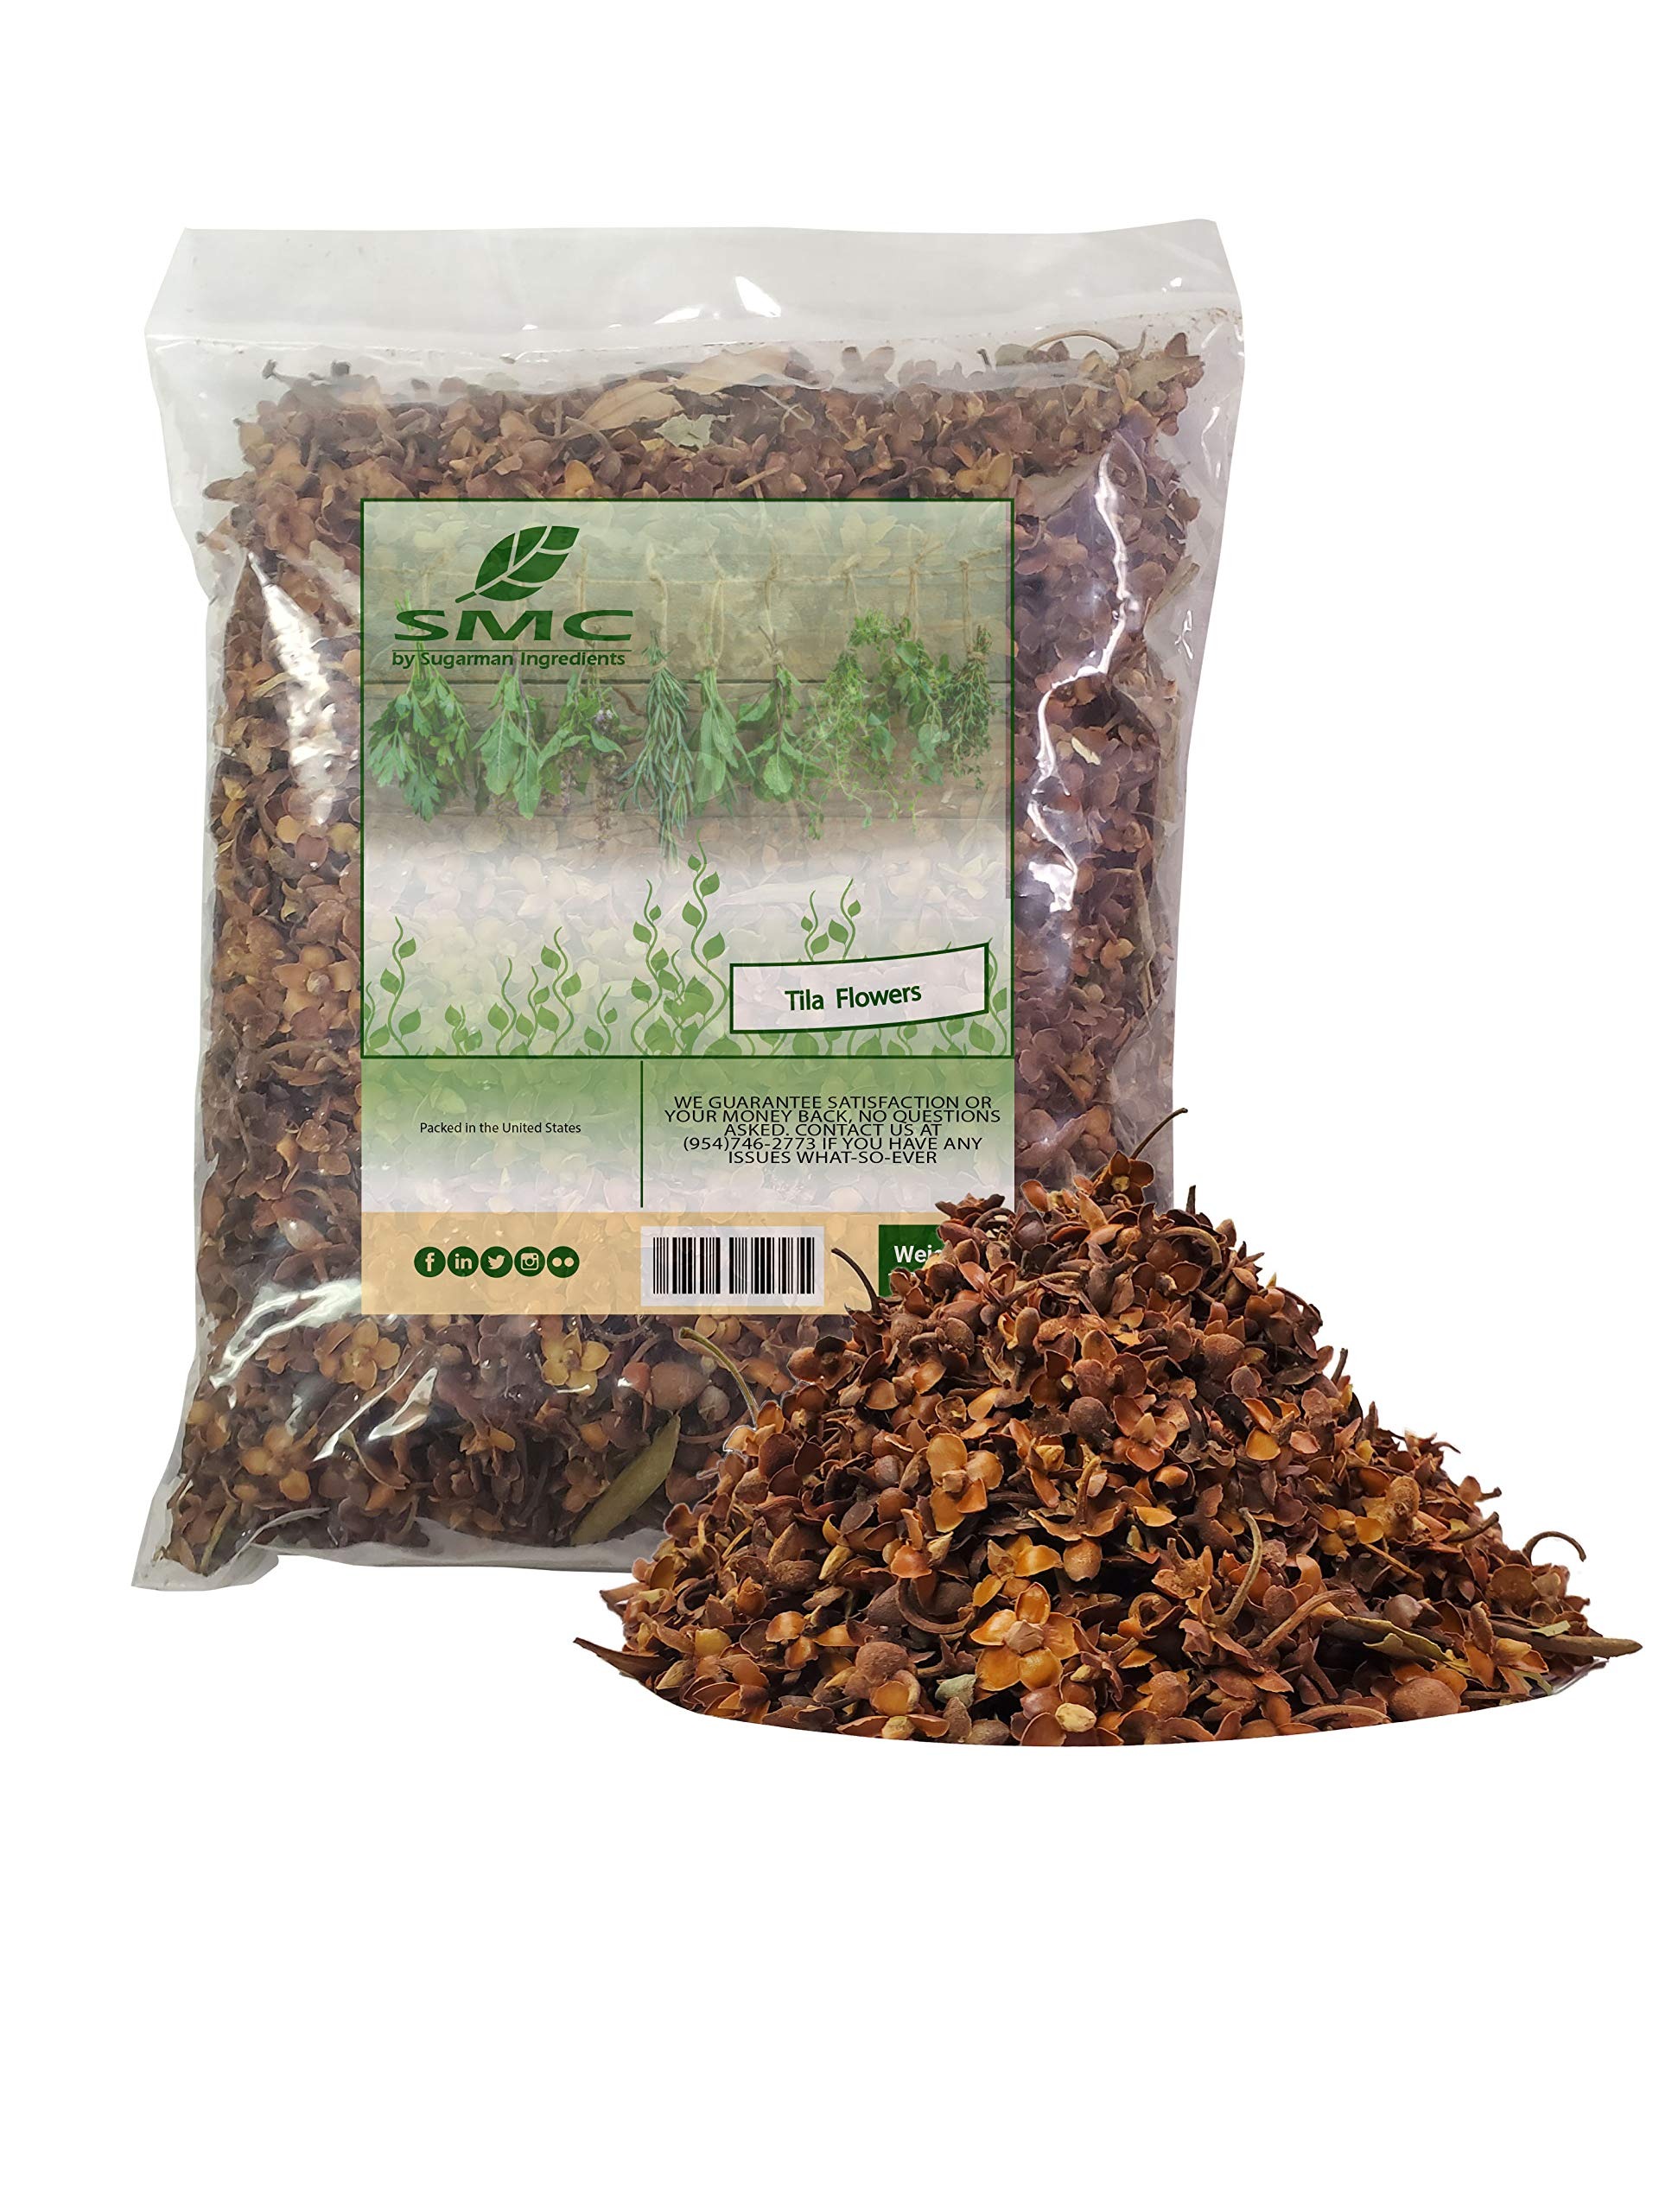
Item Name: Tila Flowers 1 Pound Bulk-Flor De Tila-Mexican
Bullet Point 1: Tila flowers come from a species of deciduous tree called Tila which is native to much of Europe
Bullet Point 2: Dried flowers are used in tea, either alone, or combined with other herbs for desired effect or taste.
Bullet Point 3: Tila flowers are more commonly known as linden flowers and when dried they are a favorite among tea drinkers for their amazing calming effects. Any tea with the name ‘sleep’ on the label will likely contain linden flowers.
Bullet Point 4: Linden flower honey is also a highly prized for its wonderful taste and similar healing benefits as the flower.
Bullet Point 5: Heat sealed For Freshness
Value: 16.0
Unit: Ounce

Price: 19.99